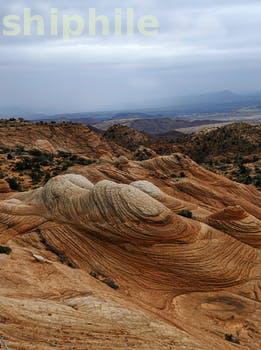
Label: Watermark